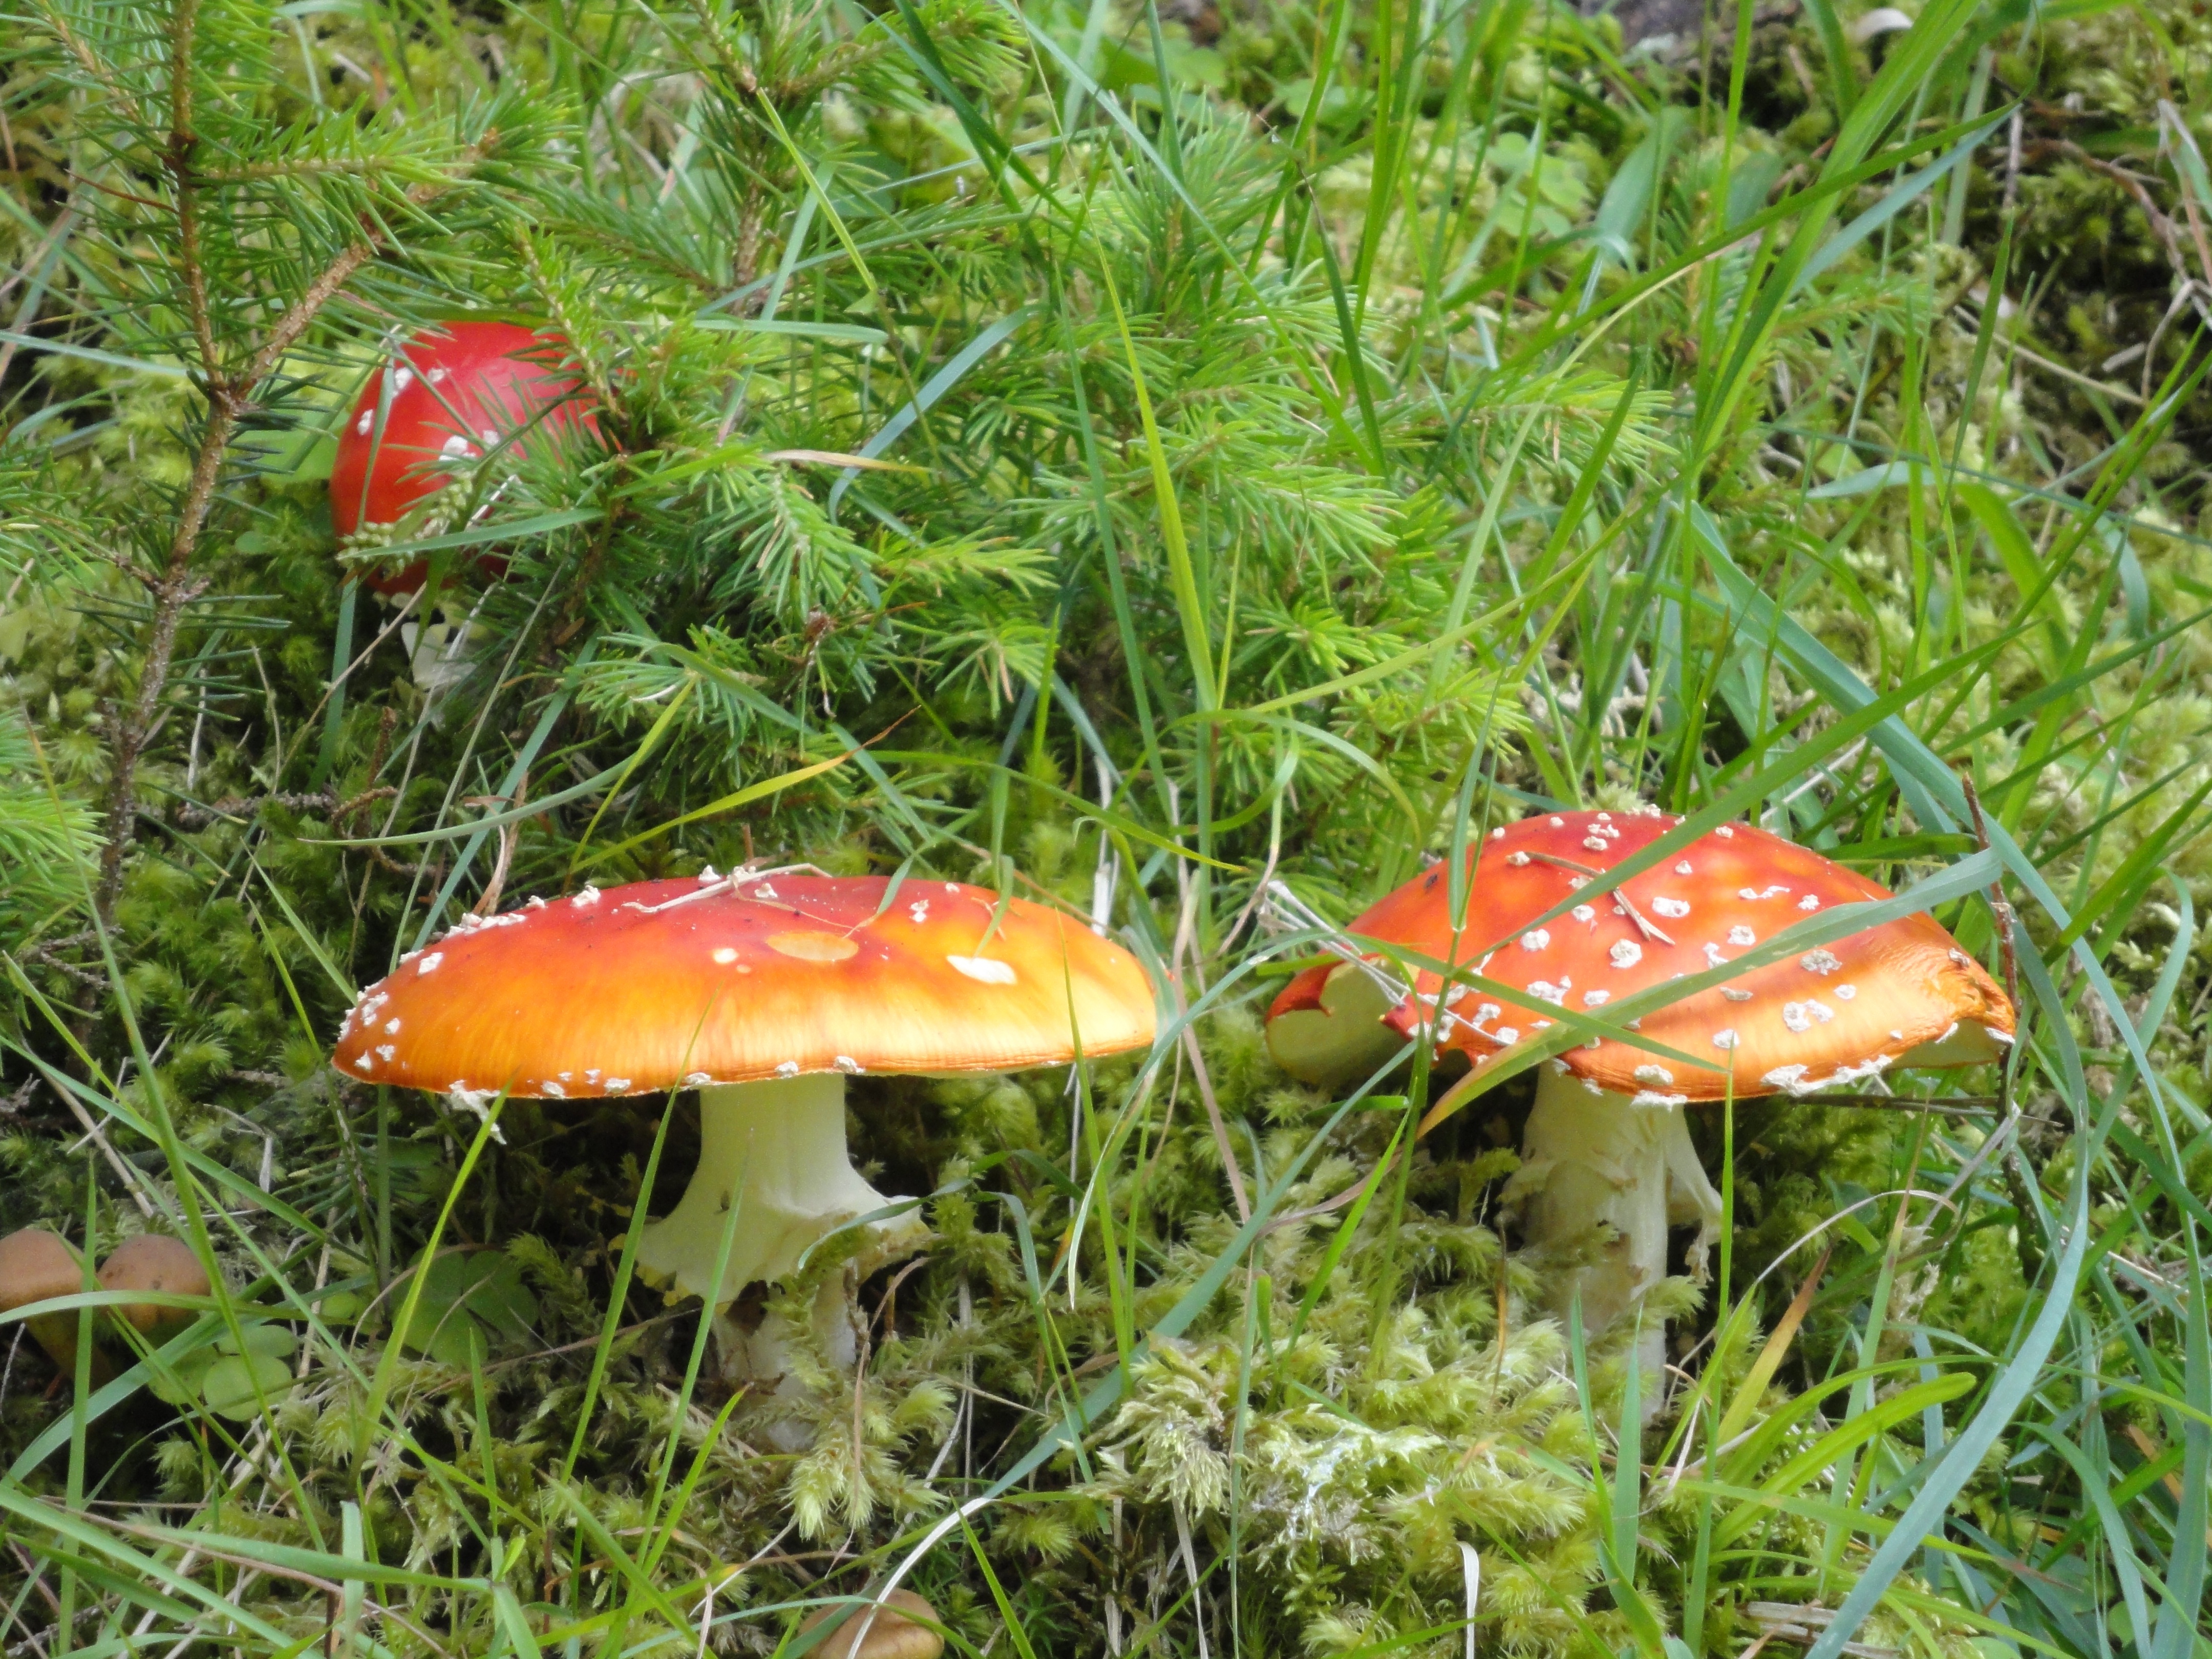
nature, forest, flower, red, botany, mushroom, flora, fungus, fly agaric, toxic, agaric, medicinal mushroom